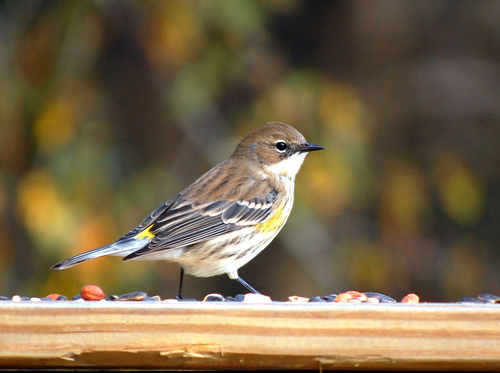
small bird with a white underside scattered with brown spots, crown and back is brown, secondaries are black and light brown,black eyes ,bil and feet.
small bird with yellow markings on side and rump.
this smaller sized bird has a short black beak, black and white wings with small yellow patches and a cocoa neutral brown coat from its head to back.
this bird has a speckled belly and breast with a short pointy bill.
the bird has a white belly with brown, blue, and white striped wings. tail and a brown head.
a colorful bird, with black primaries and beak, white belly, with a patch of yellow on the belly and rump.
this small bird has a short black bill with a brown head and white breast it has yellow patches on the side and rump of the bird.
a bird that is yellow brown gray and whitethe bird is small with a pointed bill, head is large compared to the body, and the belly is white.
a small bird with a black pointed beak.
Species: Myrtle Warbler